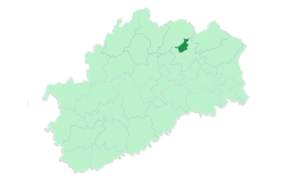
Le canton de Luxeuil-les-Bains est un canton français situé dans le département de la Haute-Saône et la région Bourgogne-Franche-Comté.